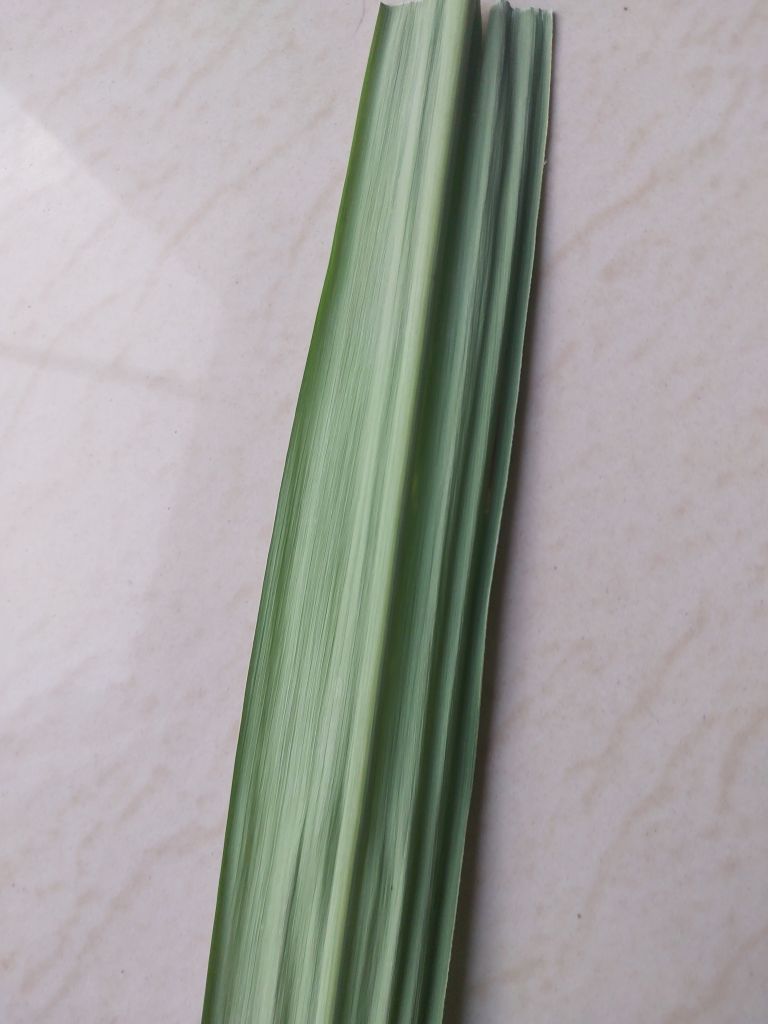
Label: Healthy